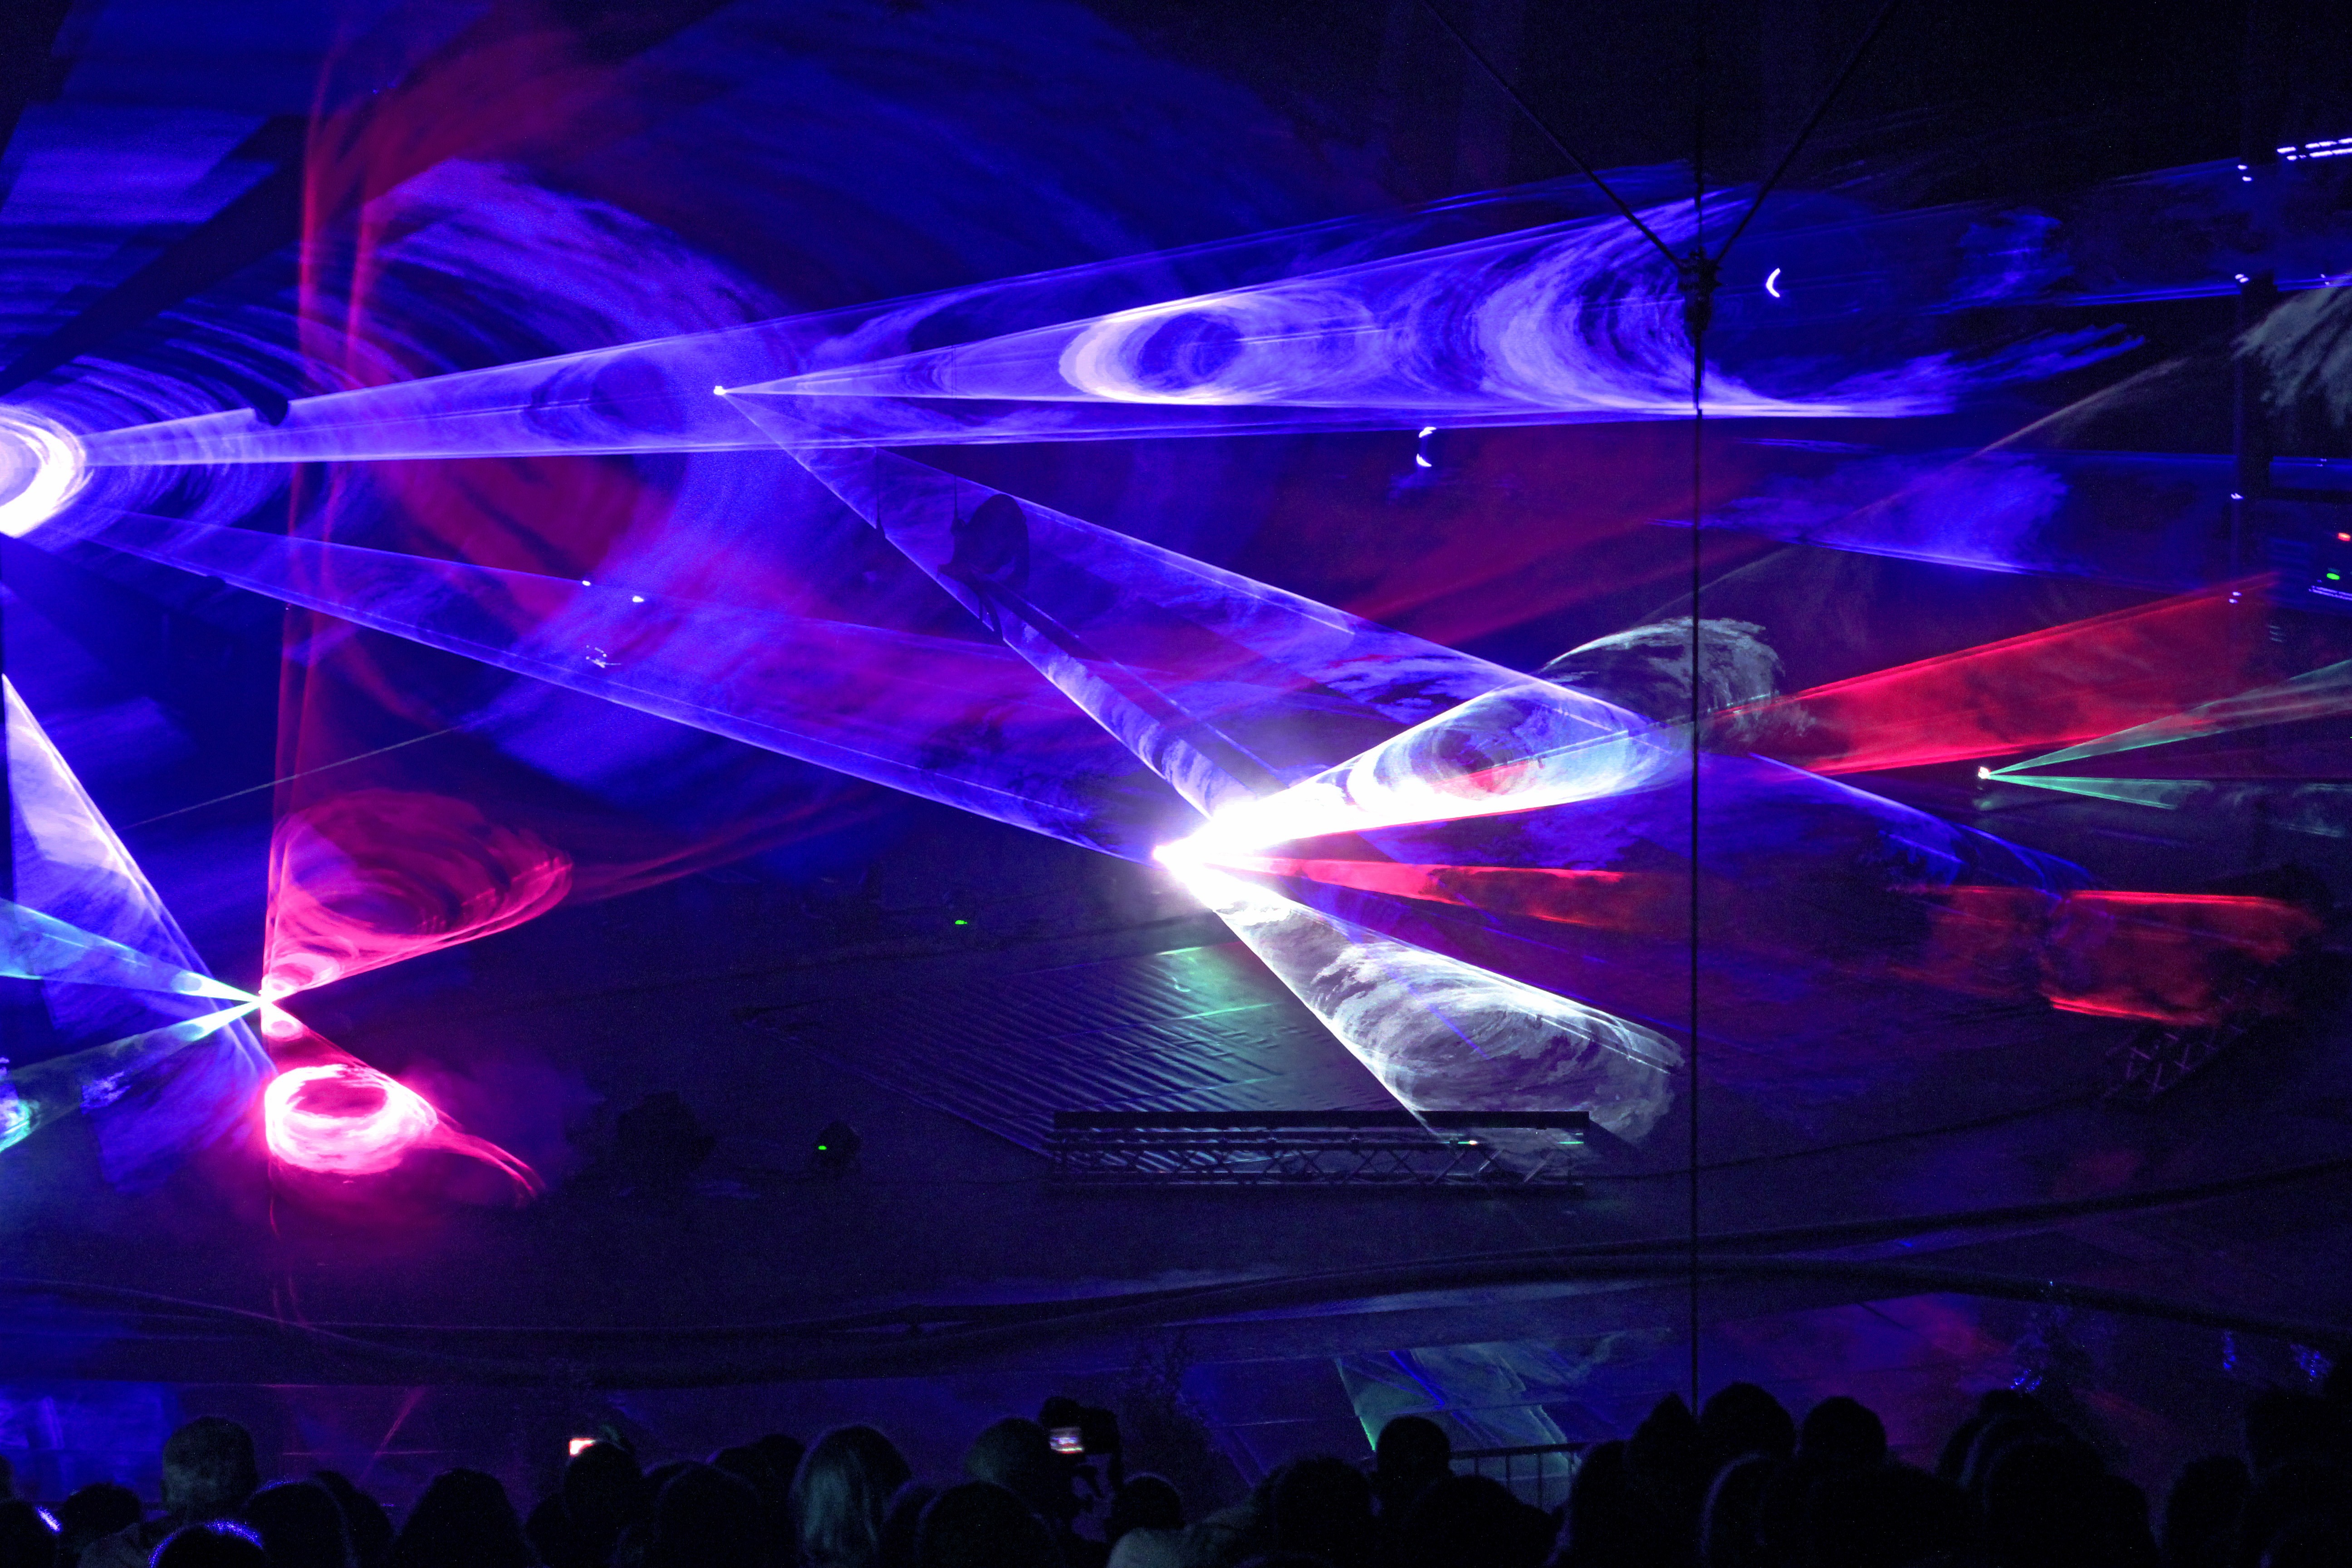
light, night, dance, laser, rave, celebrate, light show, lights, stage, performance, party, shape, disco, nightclub, rock concert, music venue